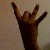
The image shows a hand gesture representing the number 8 in Indian Sign Language.